Renens

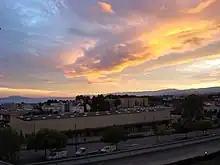
View of Renens at sunset

Renens has an area, , of (depending on calculation method). Of this area, or 3.4% is used for agricultural purposes, while or 2.4% is forested. Of the rest of the land, or 93.9% is settled (buildings or roads).